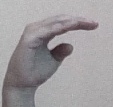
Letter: jeem